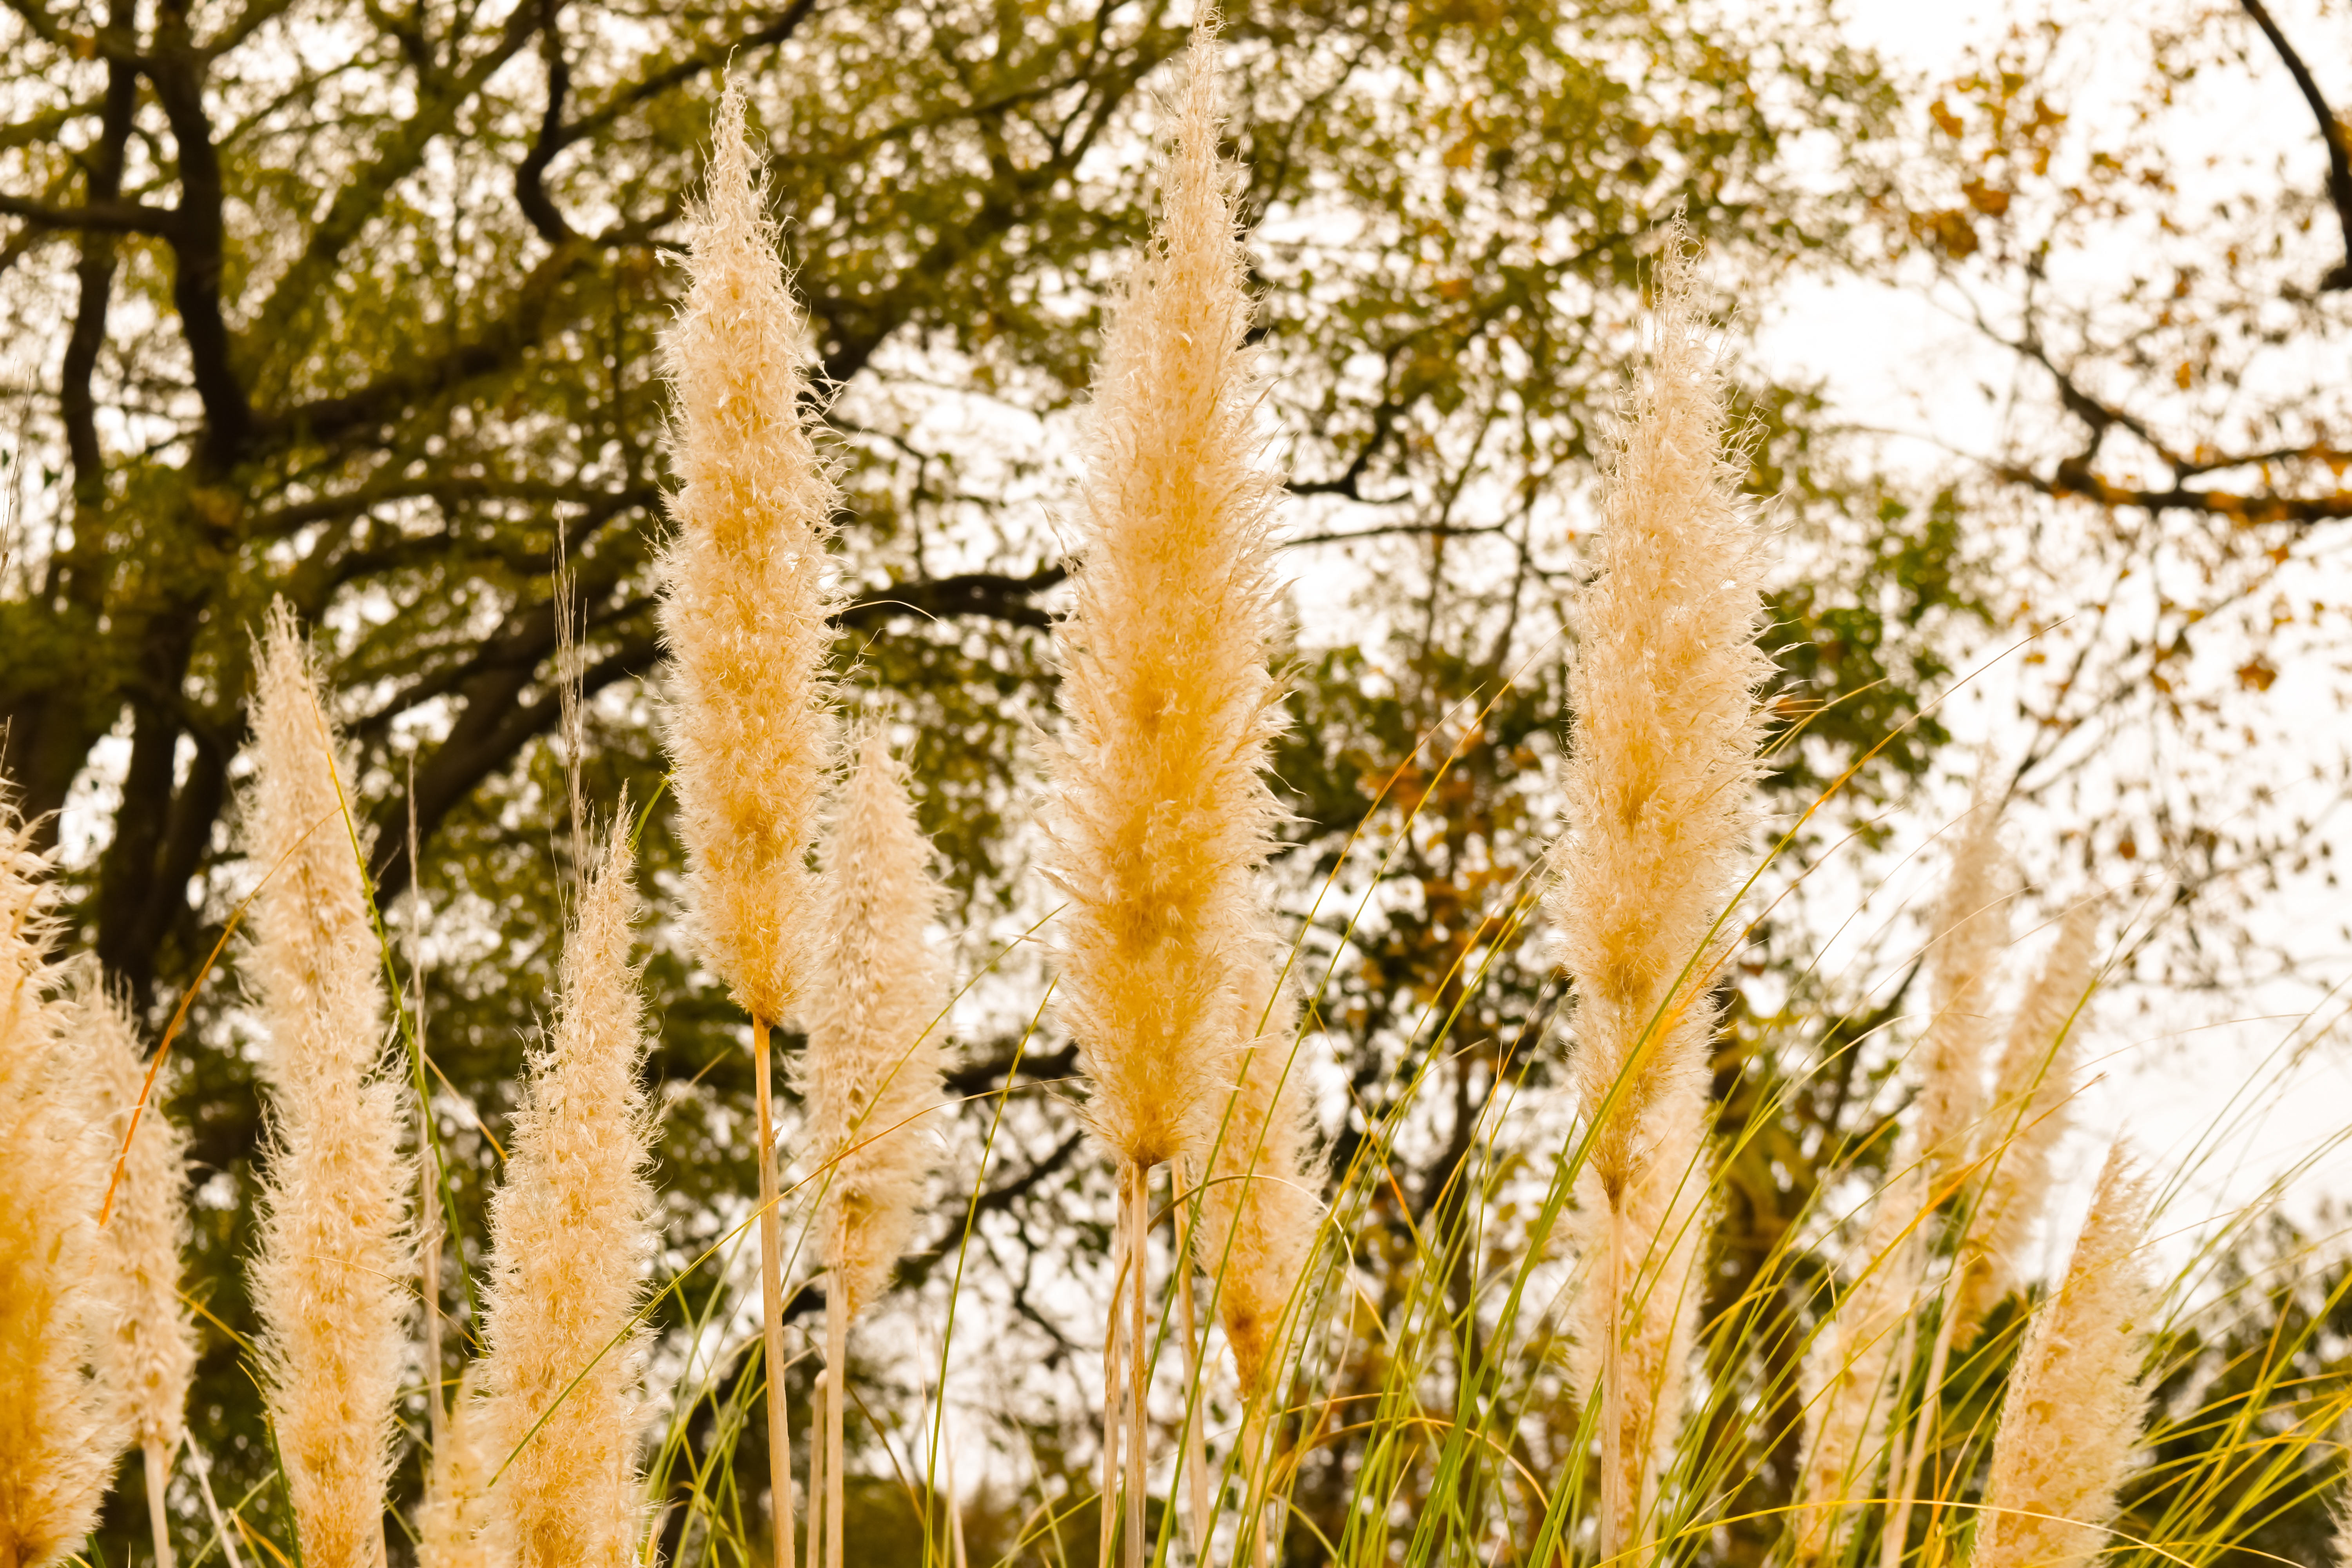
tree, nature, forest, grass, outdoor, branch, plant, sunlight, leaf, flower, botany, flora, woodland, ecosystem, flowering plant, grass family, woody plant, land plant